Floating Bridge, Dubai

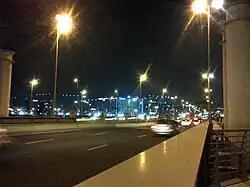
The Floating Bridge taken at night with several Deira buildings in the background

The Floating Bridge was ordered by Sheikh Mohammed bin Rashid Al Maktoum and subsequently completed by the Dubai Roads and Transport Authority. The bridge was commissioned on 15 July 2007 and cost million ( million) to build. It has the capacity to hold 6,000 vehicles an hour. The bridge also serves as an alternative route for Al Maktoum Bridge, where Salik was recently implemented.